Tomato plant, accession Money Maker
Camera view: vertical (180 deg); turntable rotation: 60 degrees
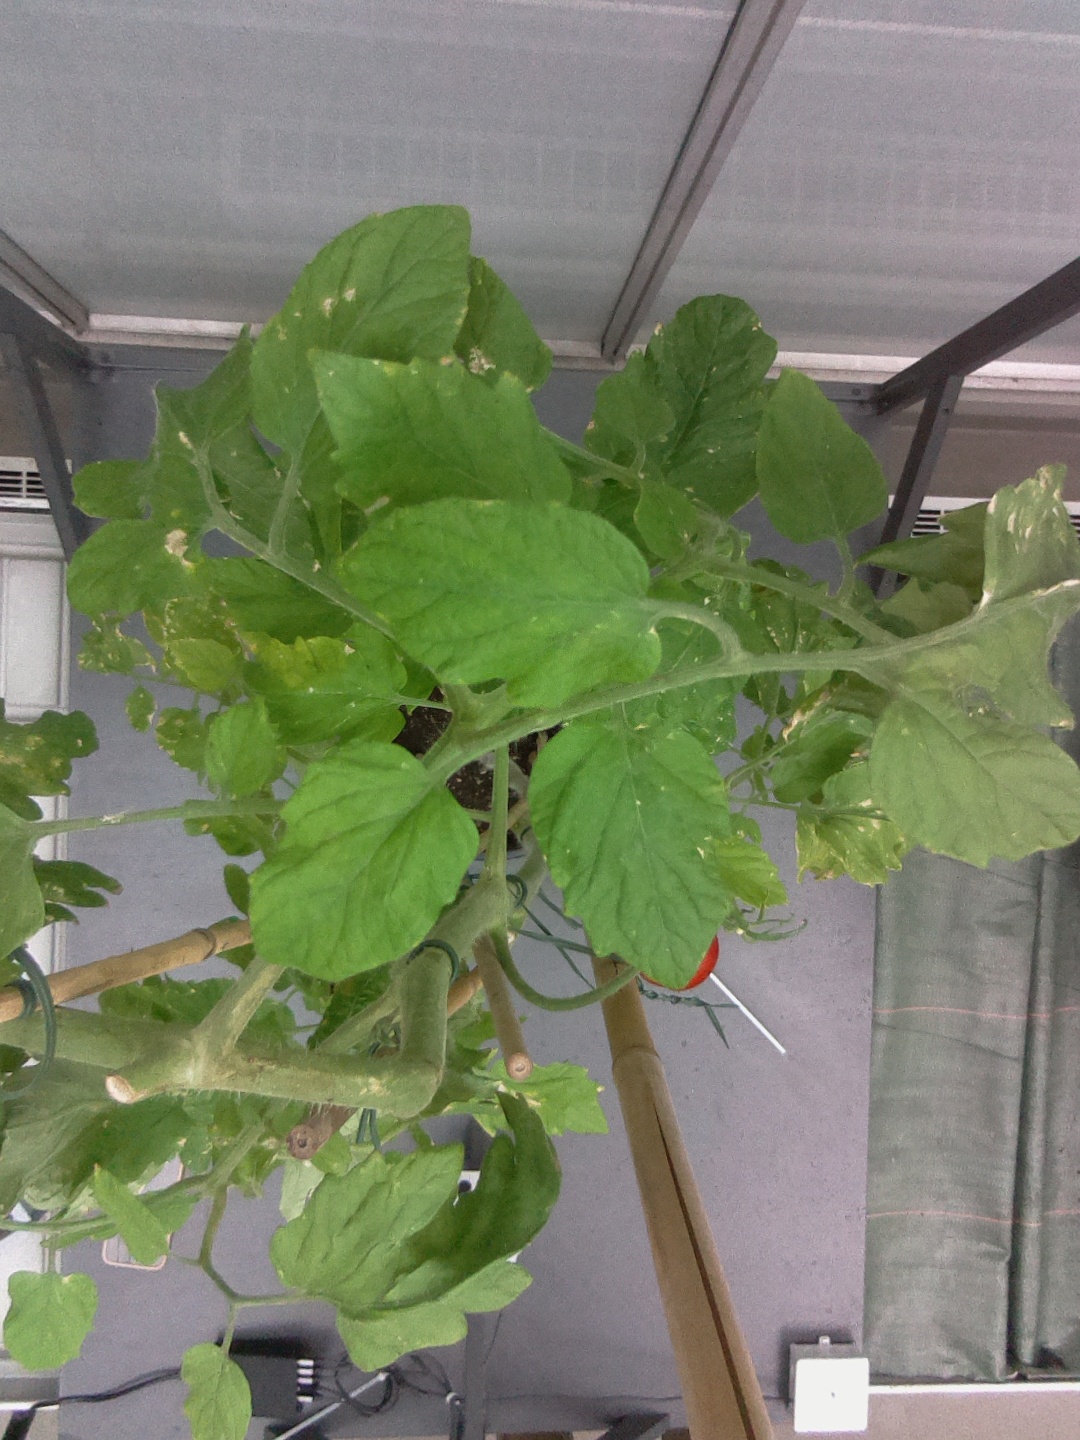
BBCH growth stage 83: 30%-40% of fruits show typical fully ripe color